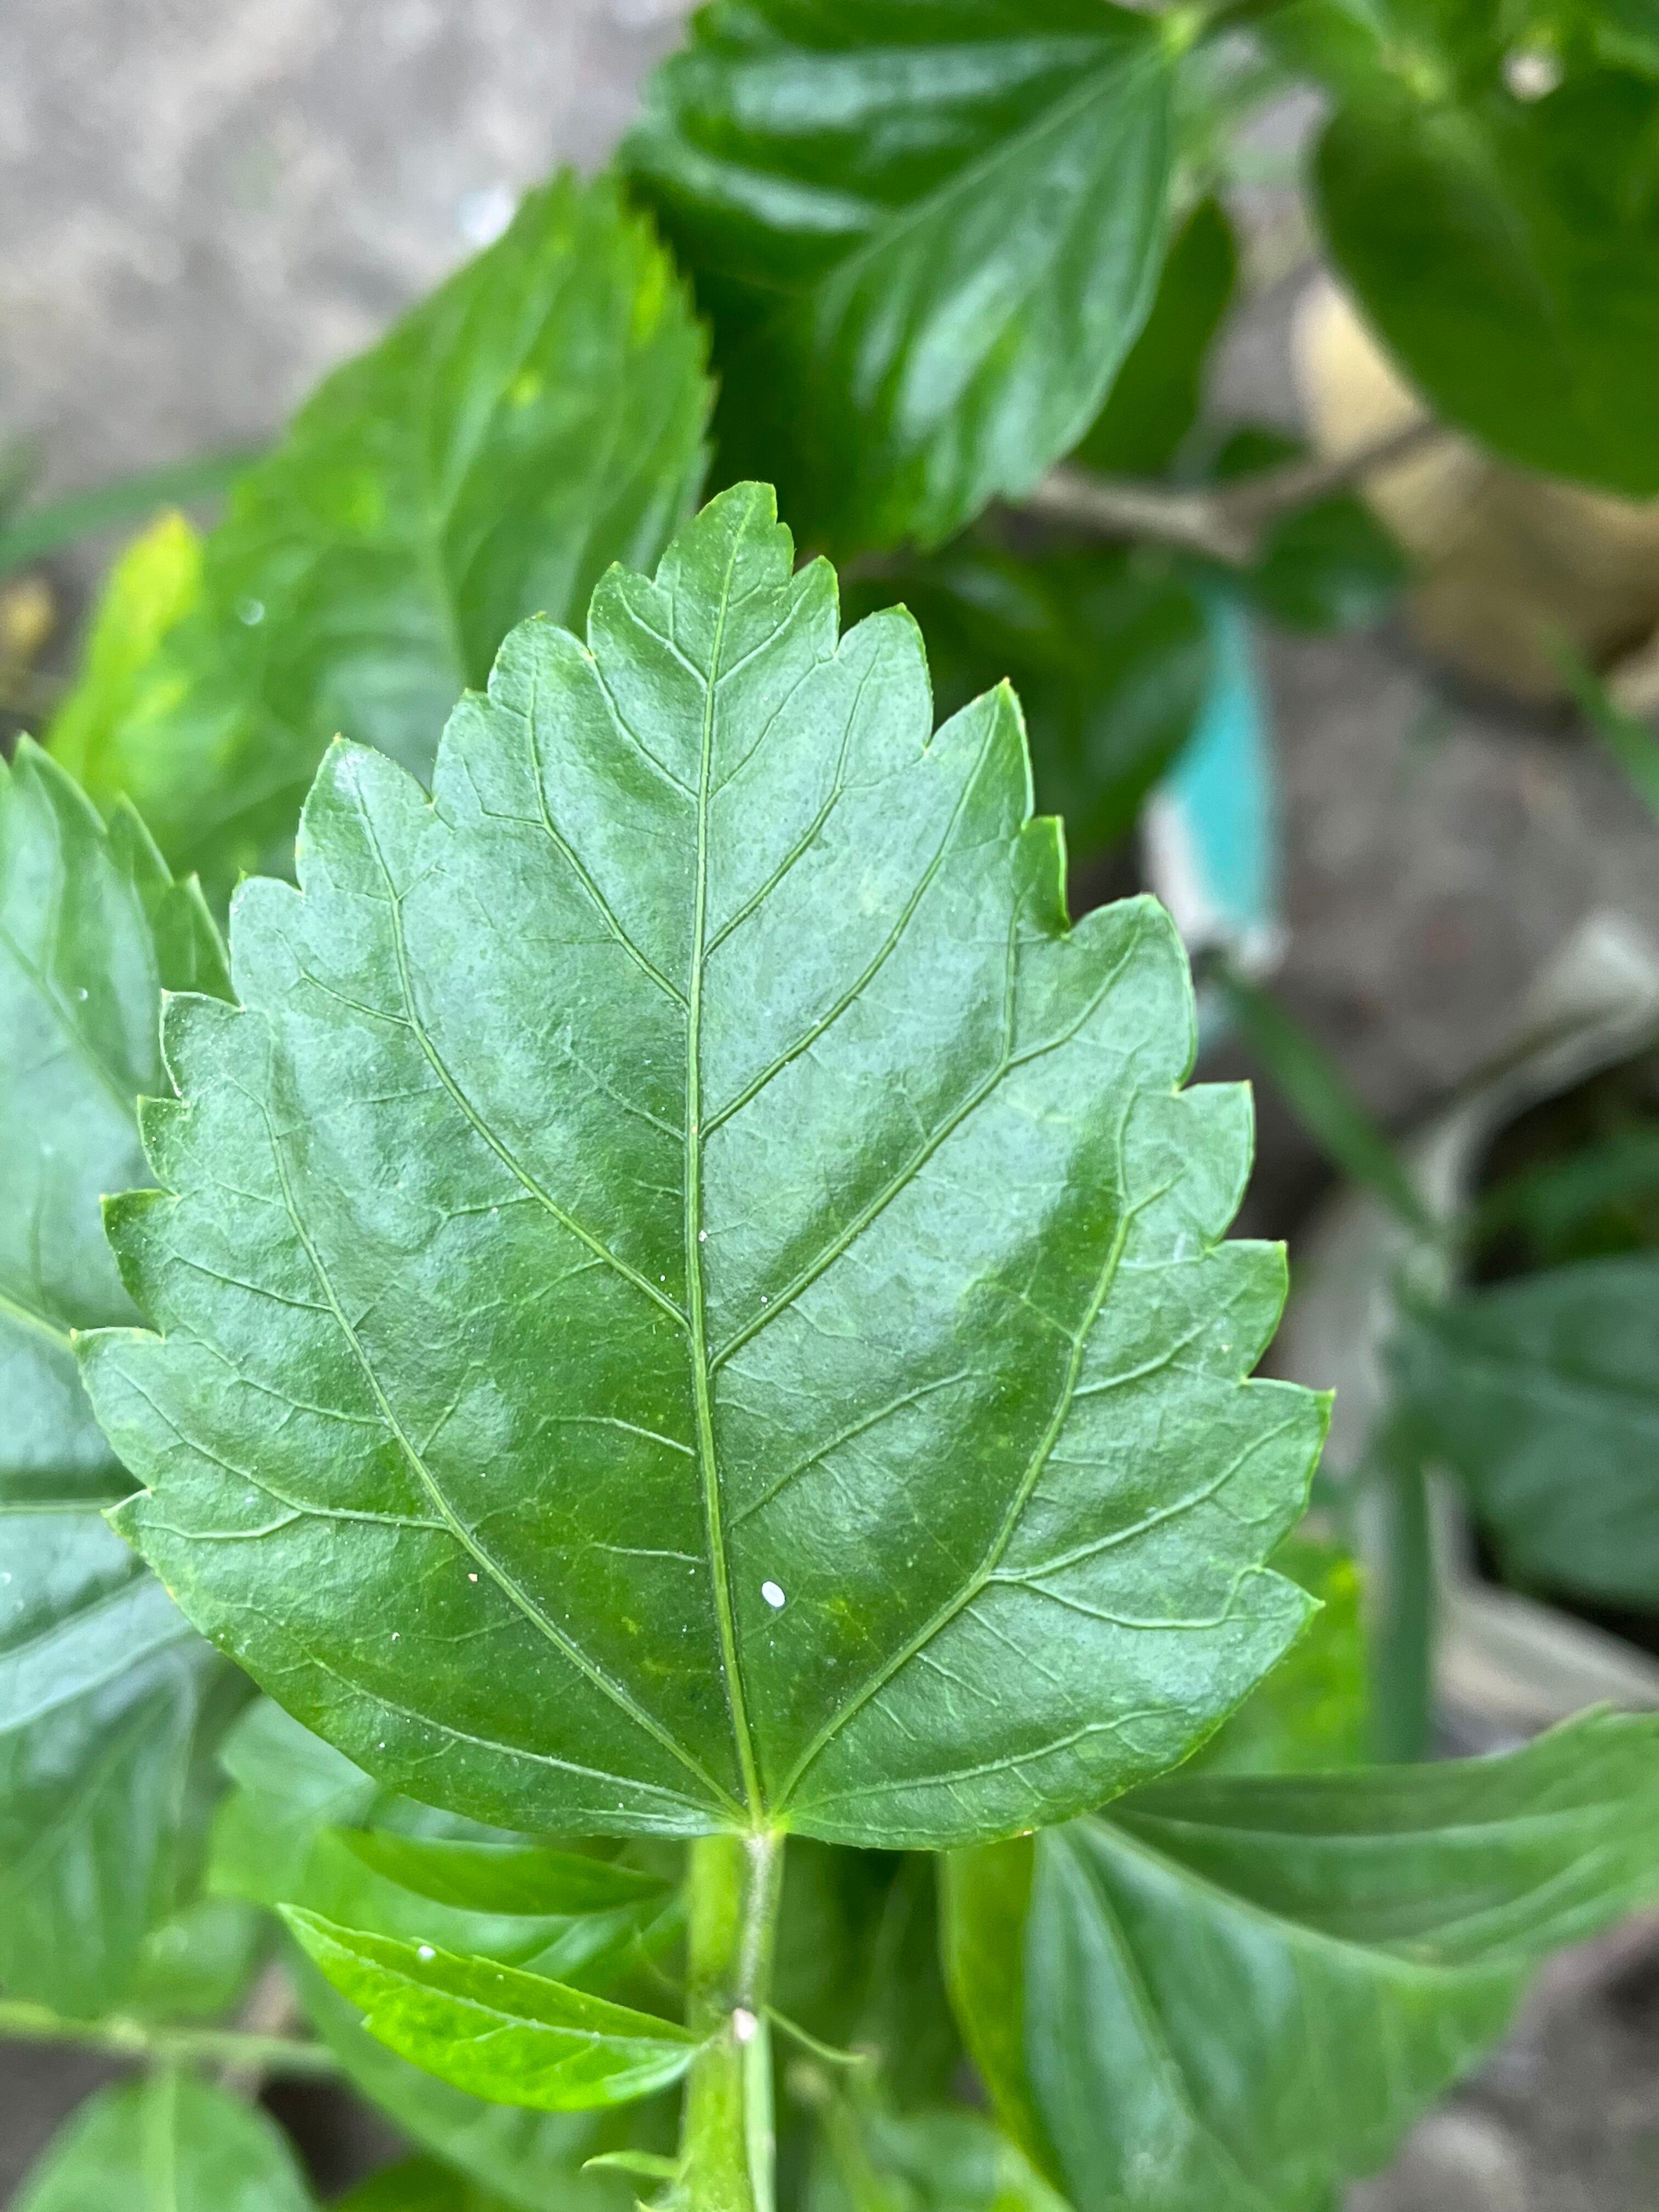
Plant species: hibiscus-rosa-sinensis